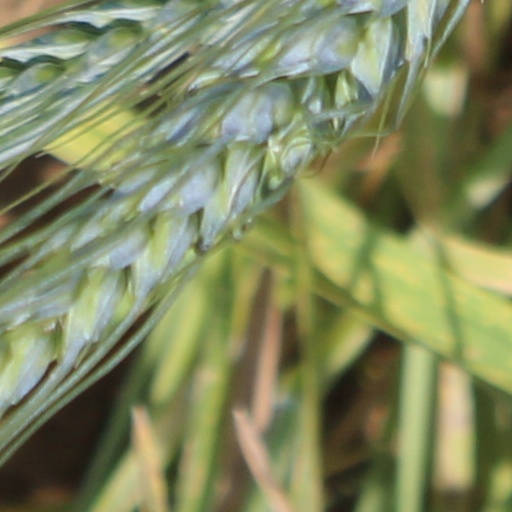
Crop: wheat